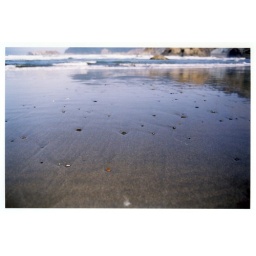
i loved the way the rocks looked as the water came in and out